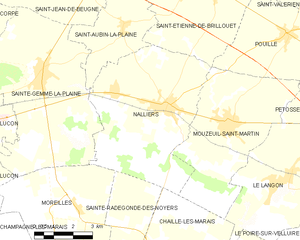
Carte des communes françaises Nalliers